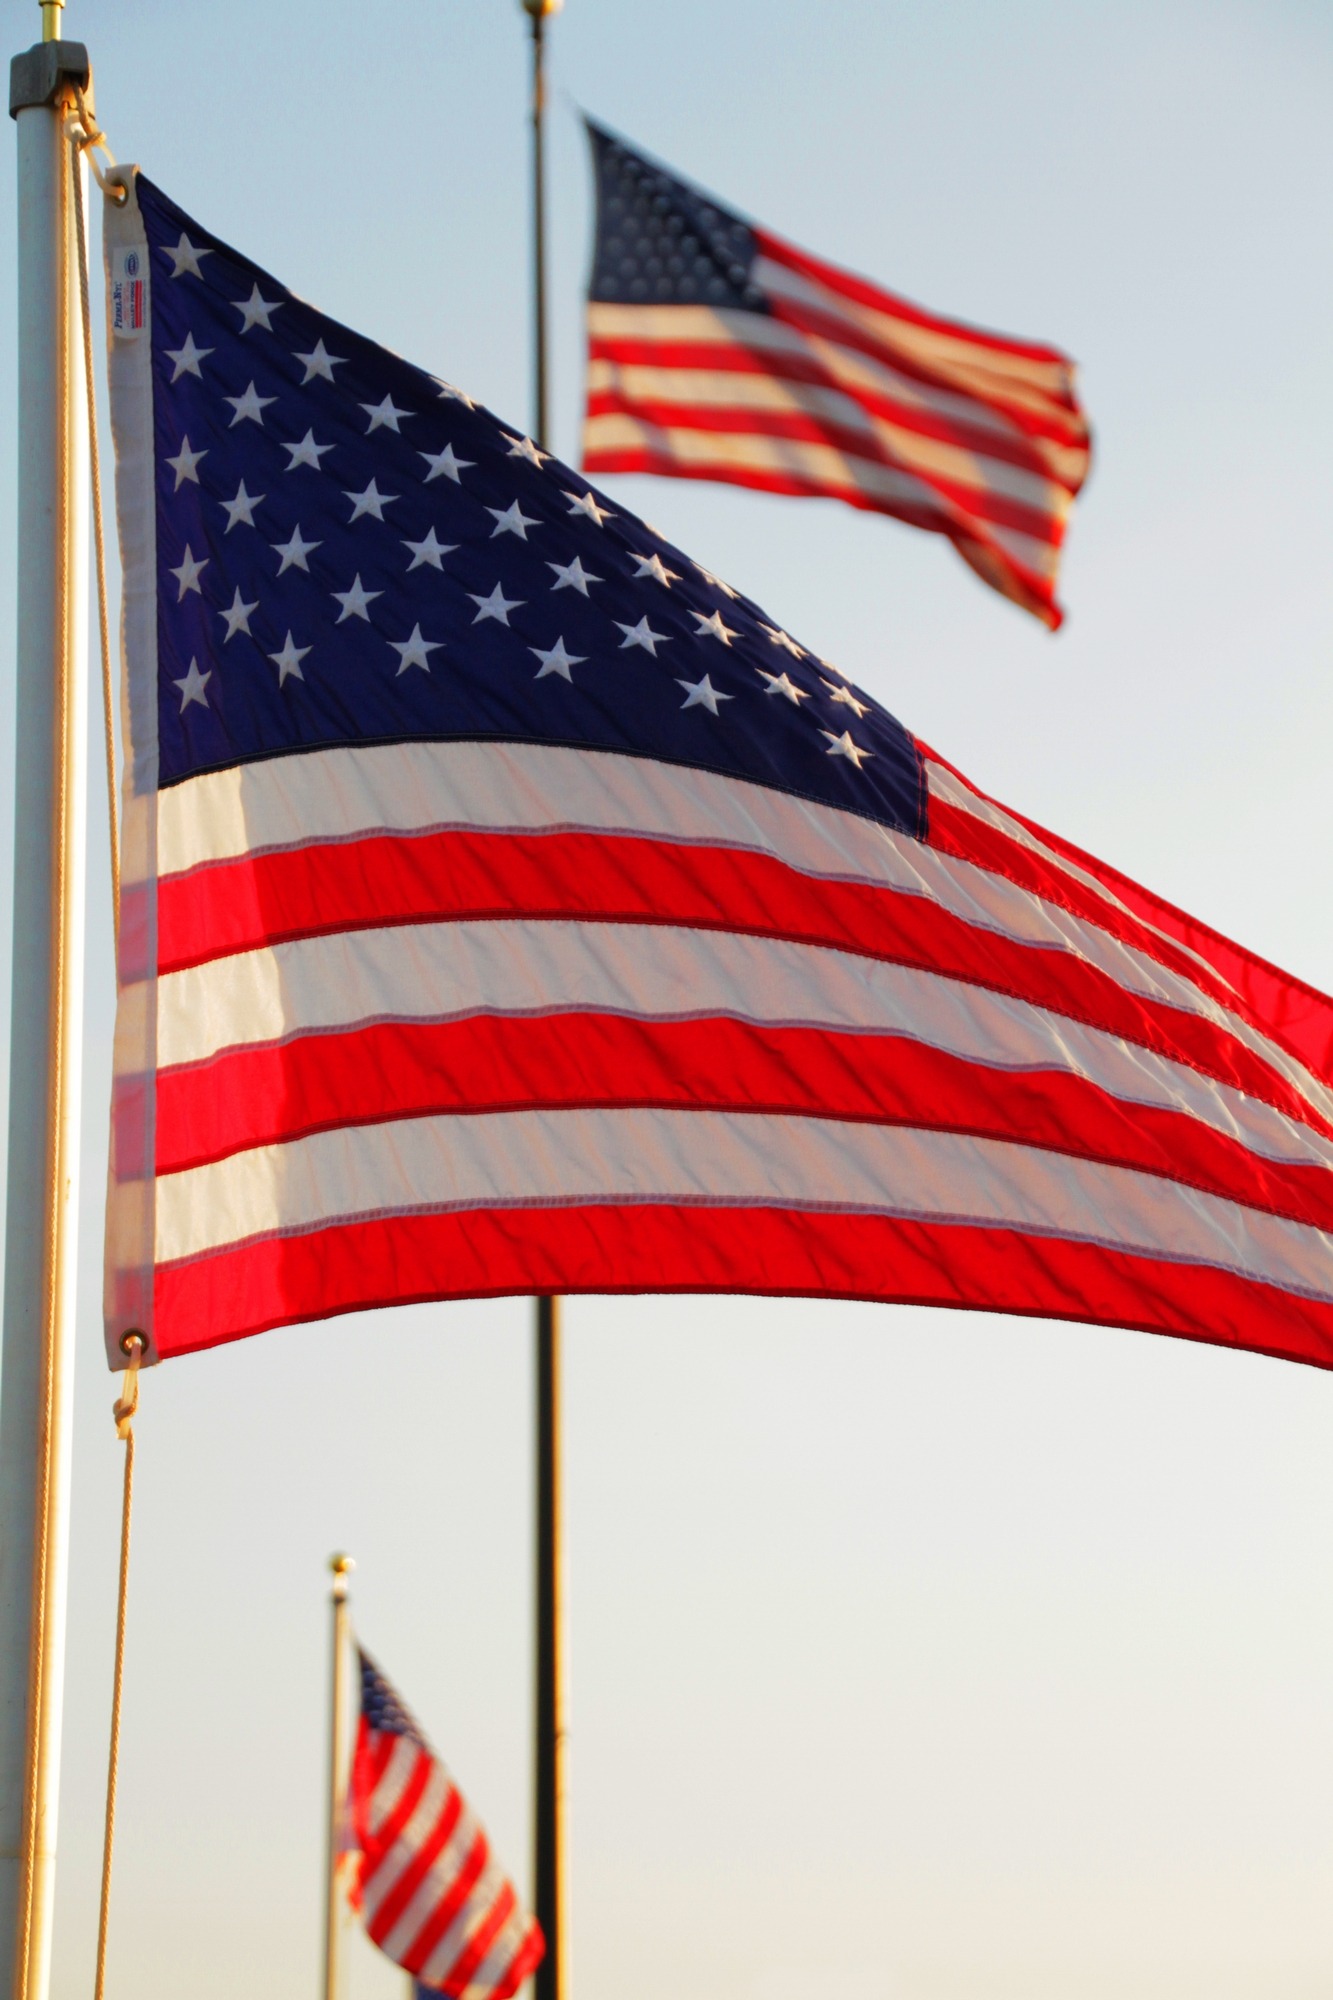
line, red, color, flag, usa, american flag, united states, american, flags, traditional, us flag, american flags, flag of the united states